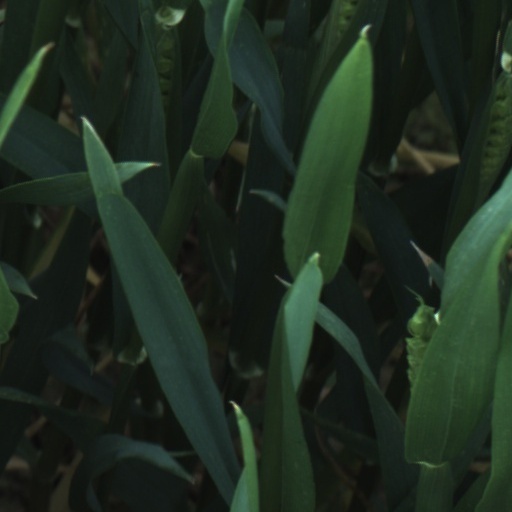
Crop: wheat